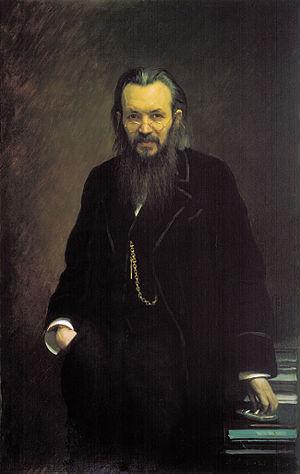
Le projet de suite du roman Les Frères Karamazov de Fiodor Dostoïevski, que ce dernier avait conçu, n'a pas pu être réalisé du fait de la mort de l'écrivain, le 9 février 1881. La version du premier tome existant du roman a été achevée le 8 novembre de l'année 1880, soit deux mois à peine avant le décès de l'écrivain.